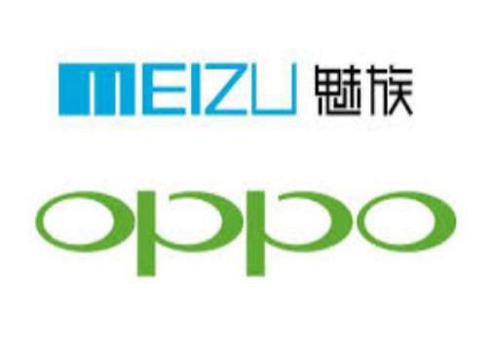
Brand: meizu
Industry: Electronic